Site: brandenburg
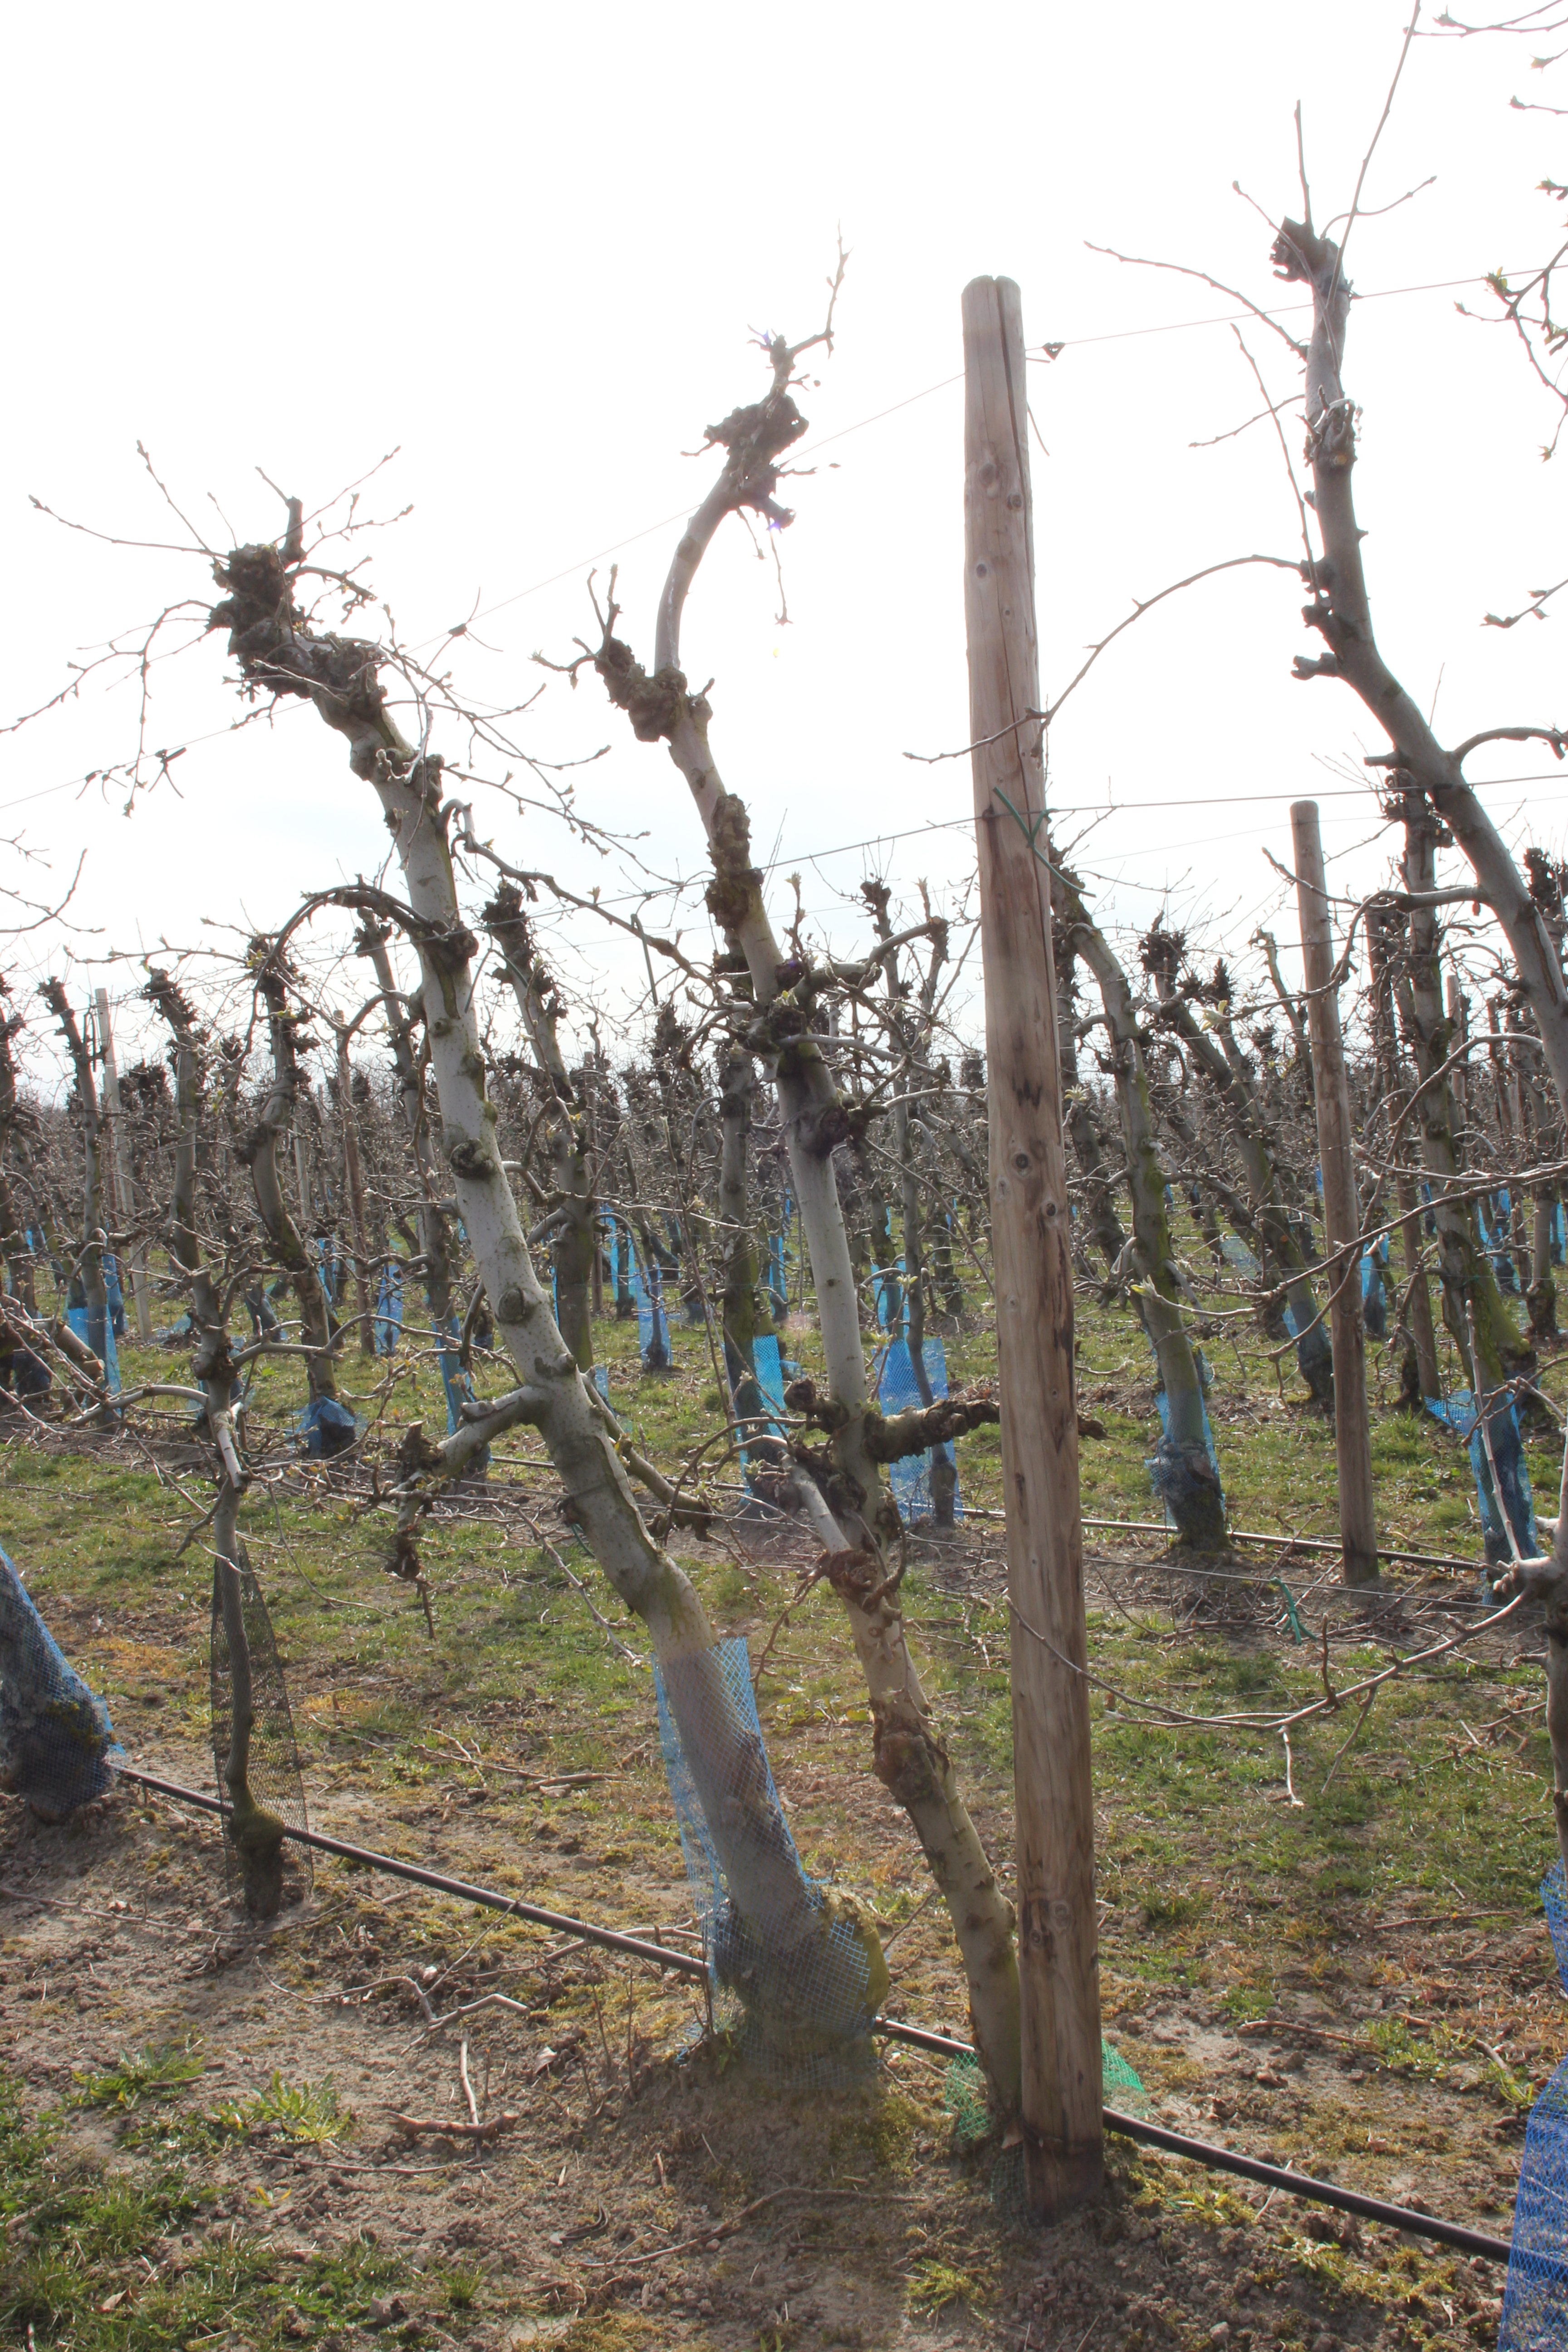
Growth stage (BBCH 54): Inflorescence emergence